Sky position (RA, Dec in degrees): 190.035, 18.055
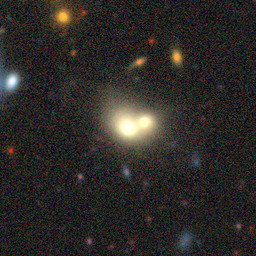
Galaxy morphology: Merging Galaxies